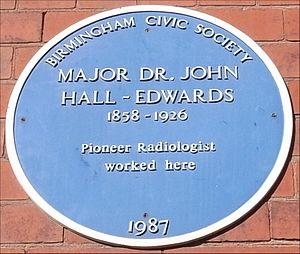
John Hall-Edwards est un pionnier dans l'utilisation médicale des rayons X au Royaume-Uni. Il prit son premier cliché dans le but de diriger une opération chirurgicale le 14 février 1896. L'intérêt de Hall-Edwards pour les rayons X lui a coûté son bras gauche, qui dû être amputé en 1906.